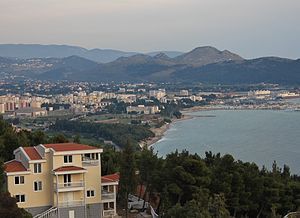
Bar (Montenegro)
Bar er en by, som ligger ved Montenegros kyst. Byen Bar har 25.000 indbyggere og kommunen Bar har 45.000 indbyggere. Havnen i Bar er den største i Montenegro.